Magicats II

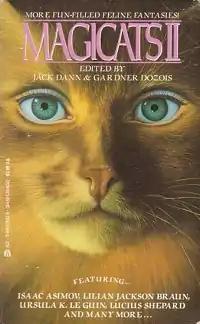
Cover of first edition

Magicats II is a themed anthology of fantasy short works edited by Jack Dann and Gardner Dozois. It was first published in paperback by Ace Books in December 1991. It was reissued as an ebook by Baen Books in March 2013.